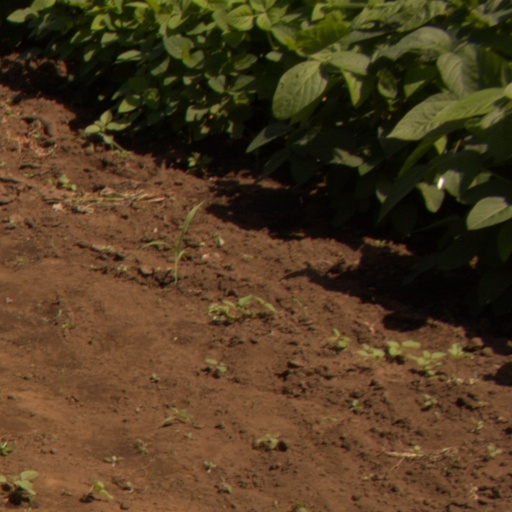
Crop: soybean